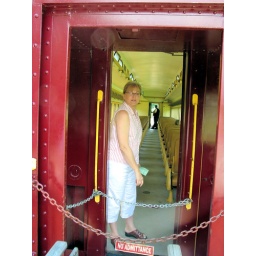
Tanace in doorway of train car